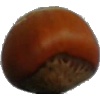
Label: Nut Forest 1